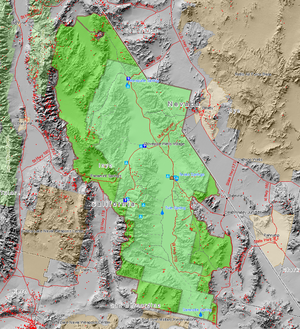
Carte du parc et de ses environs. Magyar: A nemzeti park térképe. עברית: מפת הפארק הלאומי עמק המוות. Български: В зелено са отбелязани границите на днешната Долина на смъртта.
Le parc national de la vallée de la Mort est situé à l'est de la Sierra Nevada, en Californie, et s'étend en partie sur le Nevada. Avec plus de 13 600 km², ce parc de zone aride, intégralement situé dans le désert des Mojaves, est l'un des plus grands parcs nationaux américains.